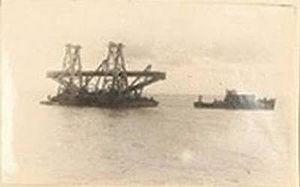
Le pont de Crimée est un pont traversant le détroit de Kertch, entre la péninsule de Kertch, en Crimée, à l'ouest, et la péninsule de Taman, dans le kraï de Krasnodar, en Russie, à l'est. Avec ses 18 km de long, c'est le plus long pont de Russie et d'Europe.